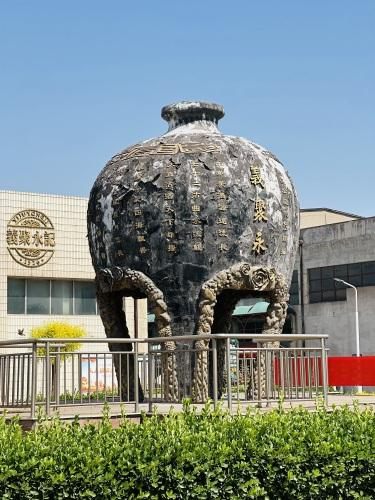
地标名称：义聚永酒文化博物馆
所在城市：天津市·宁河区